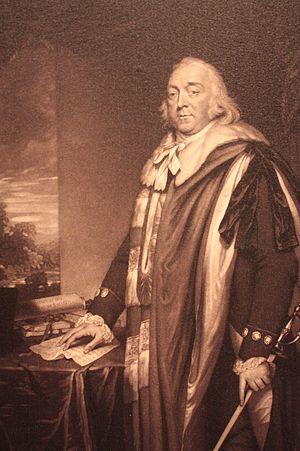
Charles Marsham, 1ᵉʳ comte de Romney, connu sous le nom de Lord Romney entre 1793 et 1801, était un homme politique britannique qui siégea à la Chambre des communes de 1768 à 1790 et qui hérita de sa pairie en 1793 et fut créé comte de Romney en 1801.